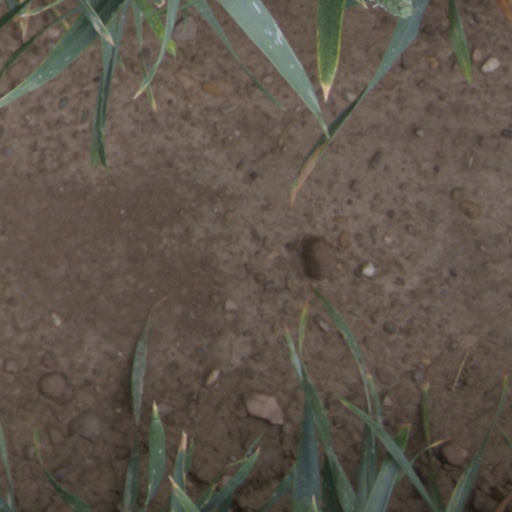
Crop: wheat